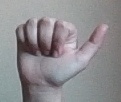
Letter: dhad